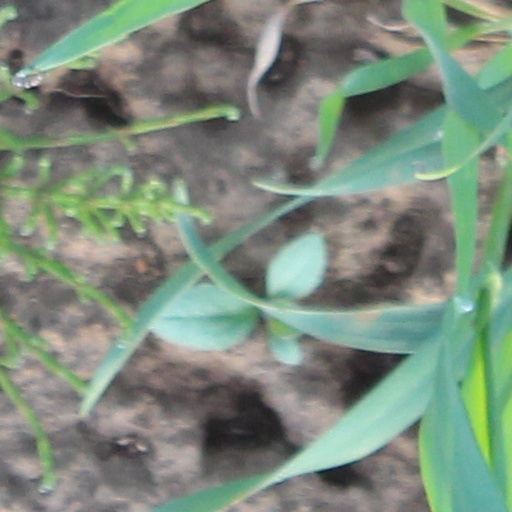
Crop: wheat